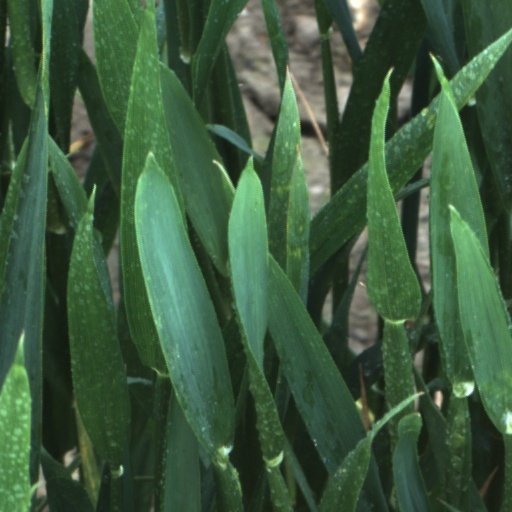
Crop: wheat